Bernau bei Berlin

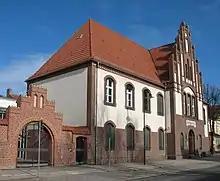
Local District Court

The church of St. Marien in the Late Gothic style dominates the skyline of the town. The nave was built in the 15th century.